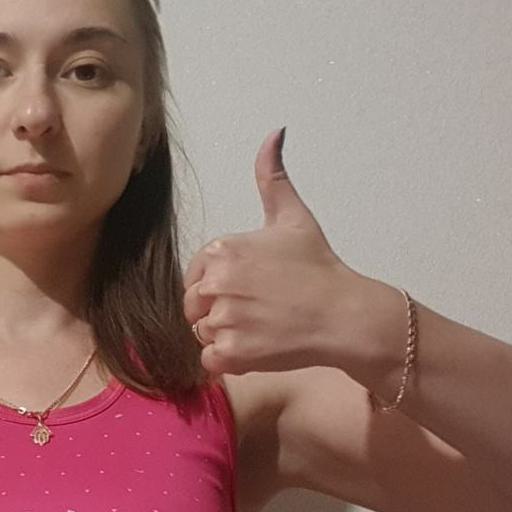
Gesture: like